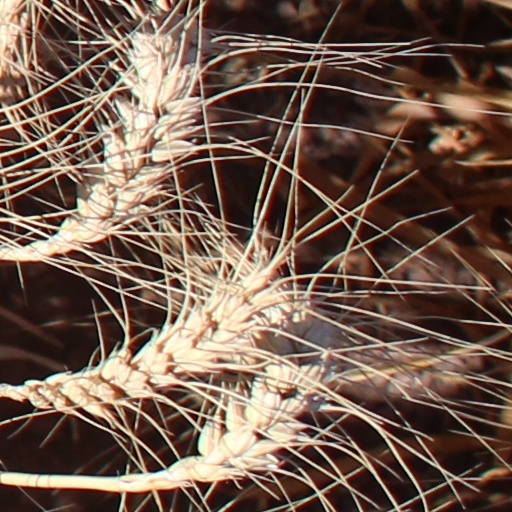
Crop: wheat